Crossraguel Abbey

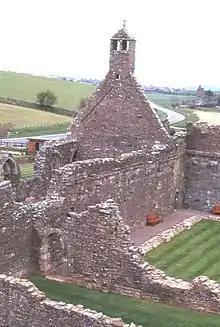
Crossraguel Abbey ruins

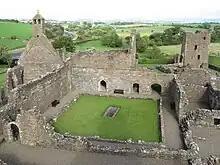
Crossraguel Abbey Courtyard ruins

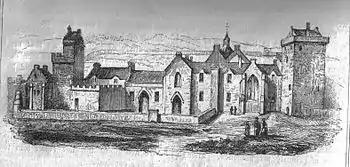
Crossraguel prior to its destruction.

The Abbey of Saint Mary of Crossraguel is a ruin of a former abbey near the town of Maybole, South Ayrshire, Scotland. Although it is a ruin, visitors can still see the original monks’ church, their cloister and their dovecot (pigeon tower).